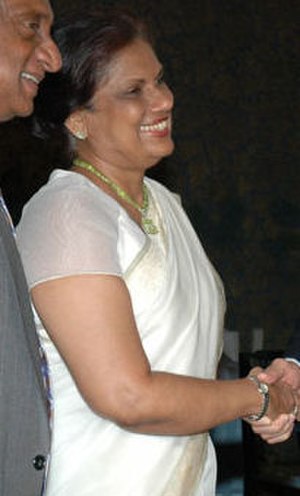
Chandrika Kumaratunga
Chandrika Kumaratunga er en srilankansk politiker, der var landets femte præsident fra 12. november 1994 til 19. november 2005. Kumaratunga var valgt for Sri Lanka Freedom Party.